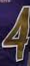
Number: 4